Accordion

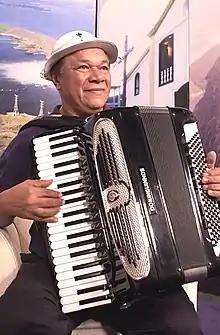
Brazilian accordionist Dominguinhos (José Domingos de Morais, 1941–2013)

The first composer to write specifically for the chromatic accordion was Paul Hindemith. In 1922, the Austrian Alban Berg included an accordion in "Wozzeck", Op. 7. In 1937, the first accordion concerto was composed in Russia. Other notable composers have written for the accordion during the first half of the 20th century. Included among this group was the Italian-American John Serry Sr., whose "Concerto for Free Bass Accordion" was completed in 1964. In addition, the American accordionist Robert Davine composed his "Divertimento for Flute, Clarinet, Bassoon and Accordion" as a work for chamber orchestra. American composer William P. Perry featured the accordion in his orchestral suite "Six Title Themes in Search of a Movie" (2008). The experimental composer Howard Skempton began his musical career as an accordionist, and has written numerous solo works for it. In his work "Drang" (1999), British composer John Palmer pushed the expressive possibilities of the accordion/bayan. Luciano Berio wrote "Sequenza XIII" (1995) for accordionist Teodoro Anzellotti. Accordionists like Mogens Ellegaard, Joseph Macerollo, Nick Ariondo, Friedrich Lips, Hugo Noth, Dr. William Schimmel (also a composer), Stefan Hussong, Teodoro Anzellotti, and Geir Draugsvoll, encouraged composers to write new music for the accordion (solo and chamber music) and also started playing baroque music on the free bass accordion.